Ludvig Verner Helms

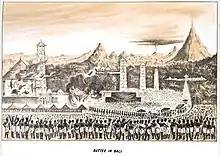
Sketch of a Suttee witnessed in Bali by Ludvig Verner Helms ca. 1848, published in his book "Pioneering in the Far East" (1882)

While in Bali he witnessed a suttee, a Hindu practice in which a widow sacrifices herself into her deceased husband's funeral pyre. He vividly described the event in his book "Pioneering in the Far East", including a sketch. He also collected paintings and carvings, along with Mads Lange. Later in life Helms and his family donated several pieces of artwork, including some carved statues, a case of cockspurs, and a painting, to the National Museum of Denmark in Copenhagen.